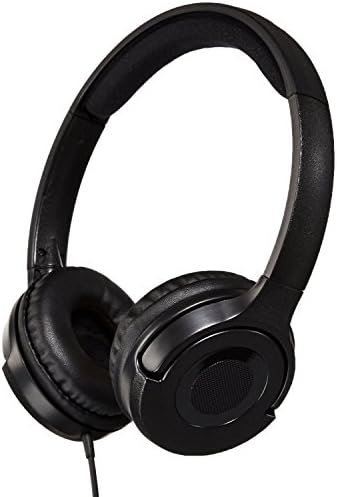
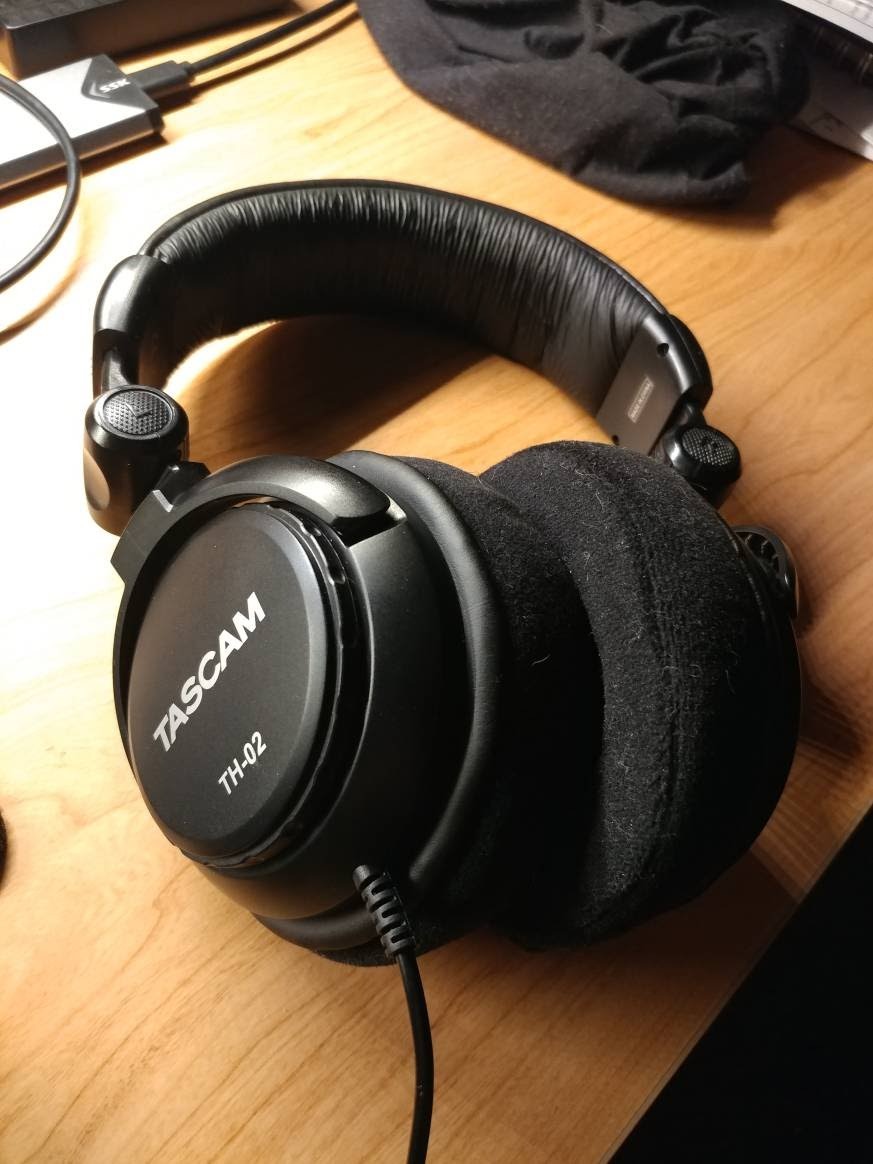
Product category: headphones
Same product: no